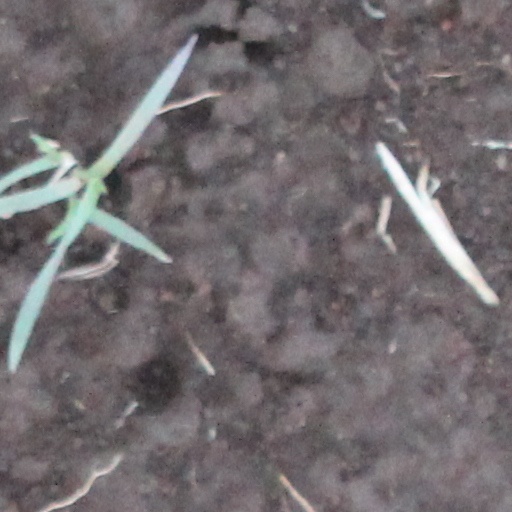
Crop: wheat